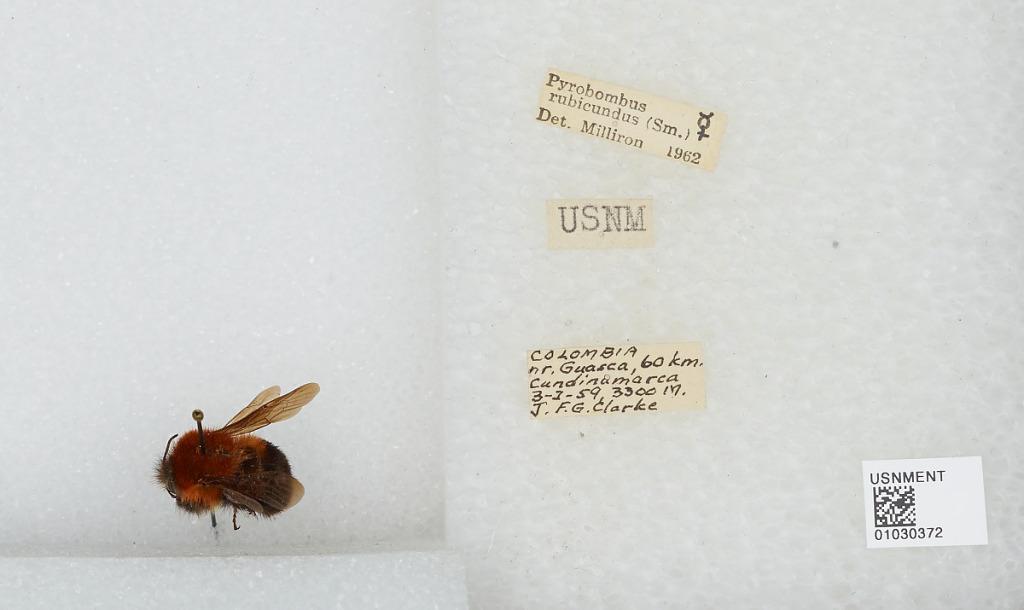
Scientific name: Bombus (Rubicundobombus) rubicundus Smith
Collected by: J. Clarke
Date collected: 1959-1-3
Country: Colombia
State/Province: Cundinamarca
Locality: near Guasca, 60km
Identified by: Milliron